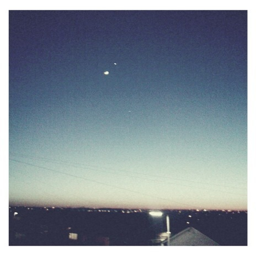
the sky looked better note to self : get a good camera